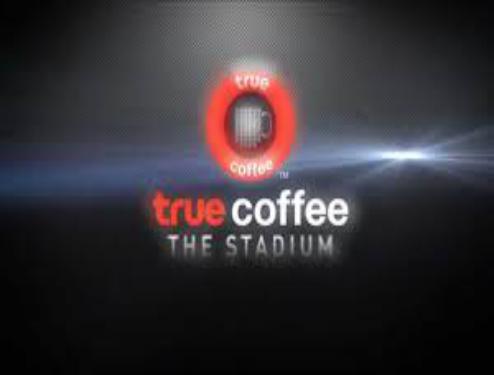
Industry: Food